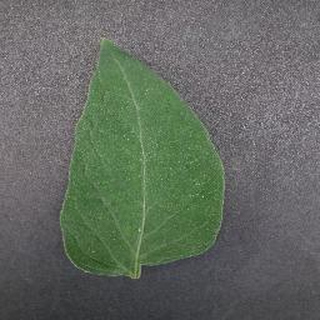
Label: healthy_tomato